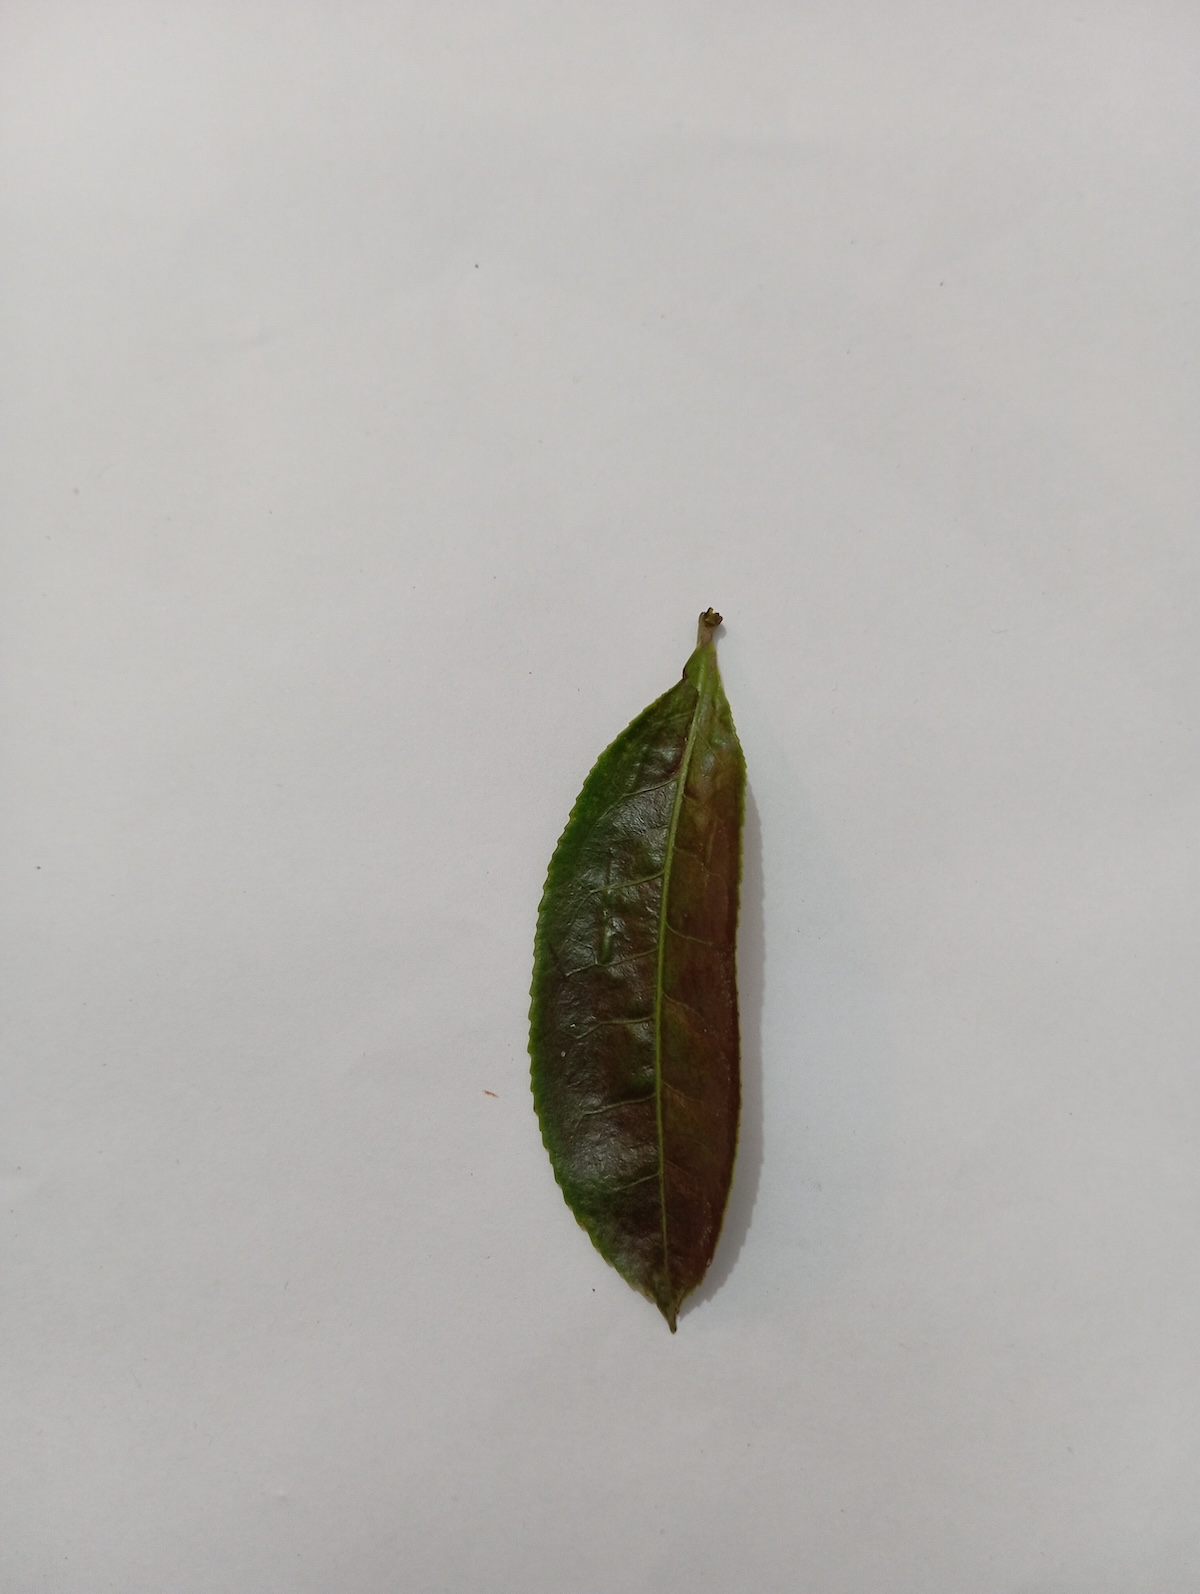
Label: Red spider